Accept (band)

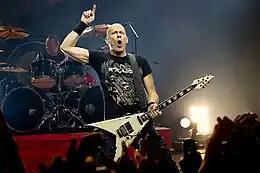
Wolf Hoffmann (pictured in Minsk, Belarus, 2011) has been Accept's guitarist since the band's inception in 1976.

Accept worked with Andy Sneap again to produce their thirteenth studio album, completed in early 2012. Entitled "Stalingrad", it was released in April 2012.